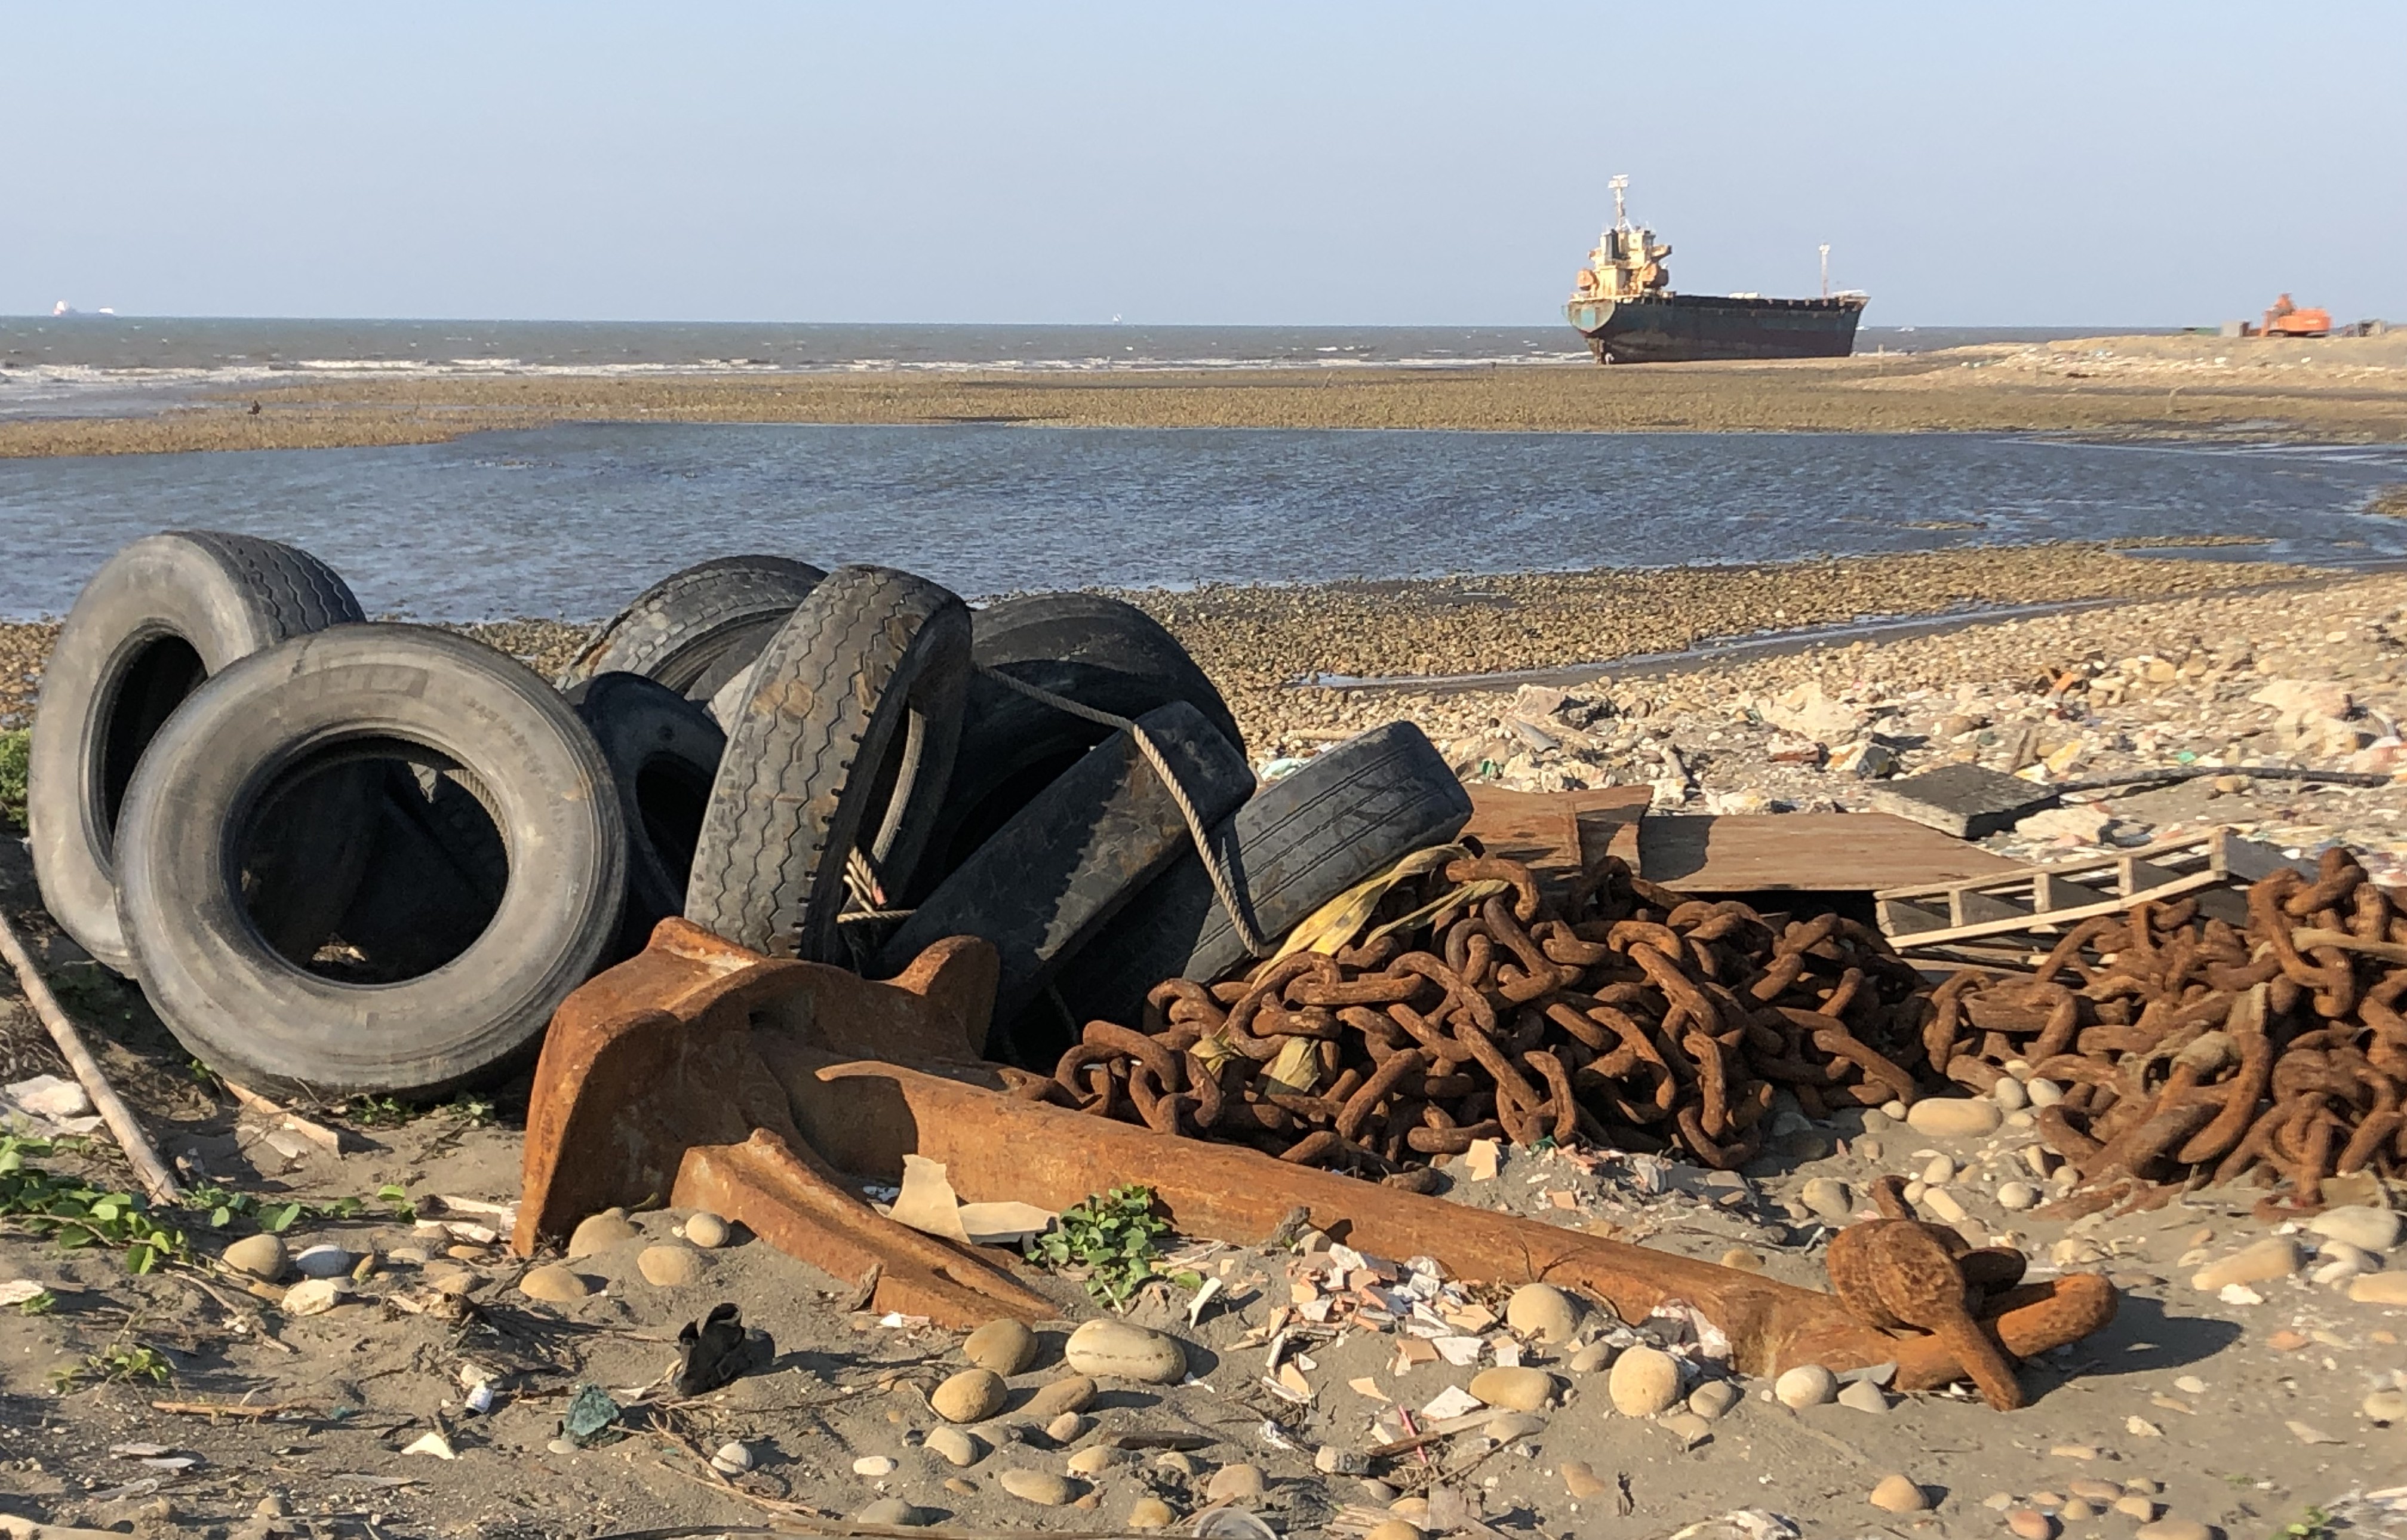
ship, lagoon, freighter, seaside, sea, shore, tire, iron, anchor, taiwan, waste, scrap, automotive tire, pollution, coast, automotive wheel system, wood, litter, beach, auto part, vehicle, rock, wheel